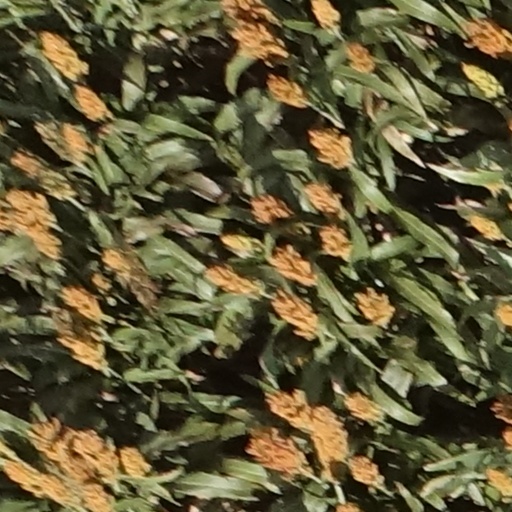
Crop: sorghum